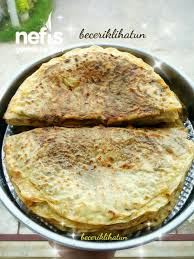
Yemek: gozleme